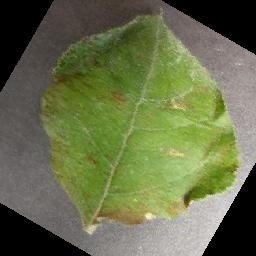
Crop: apple
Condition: cedar_rust